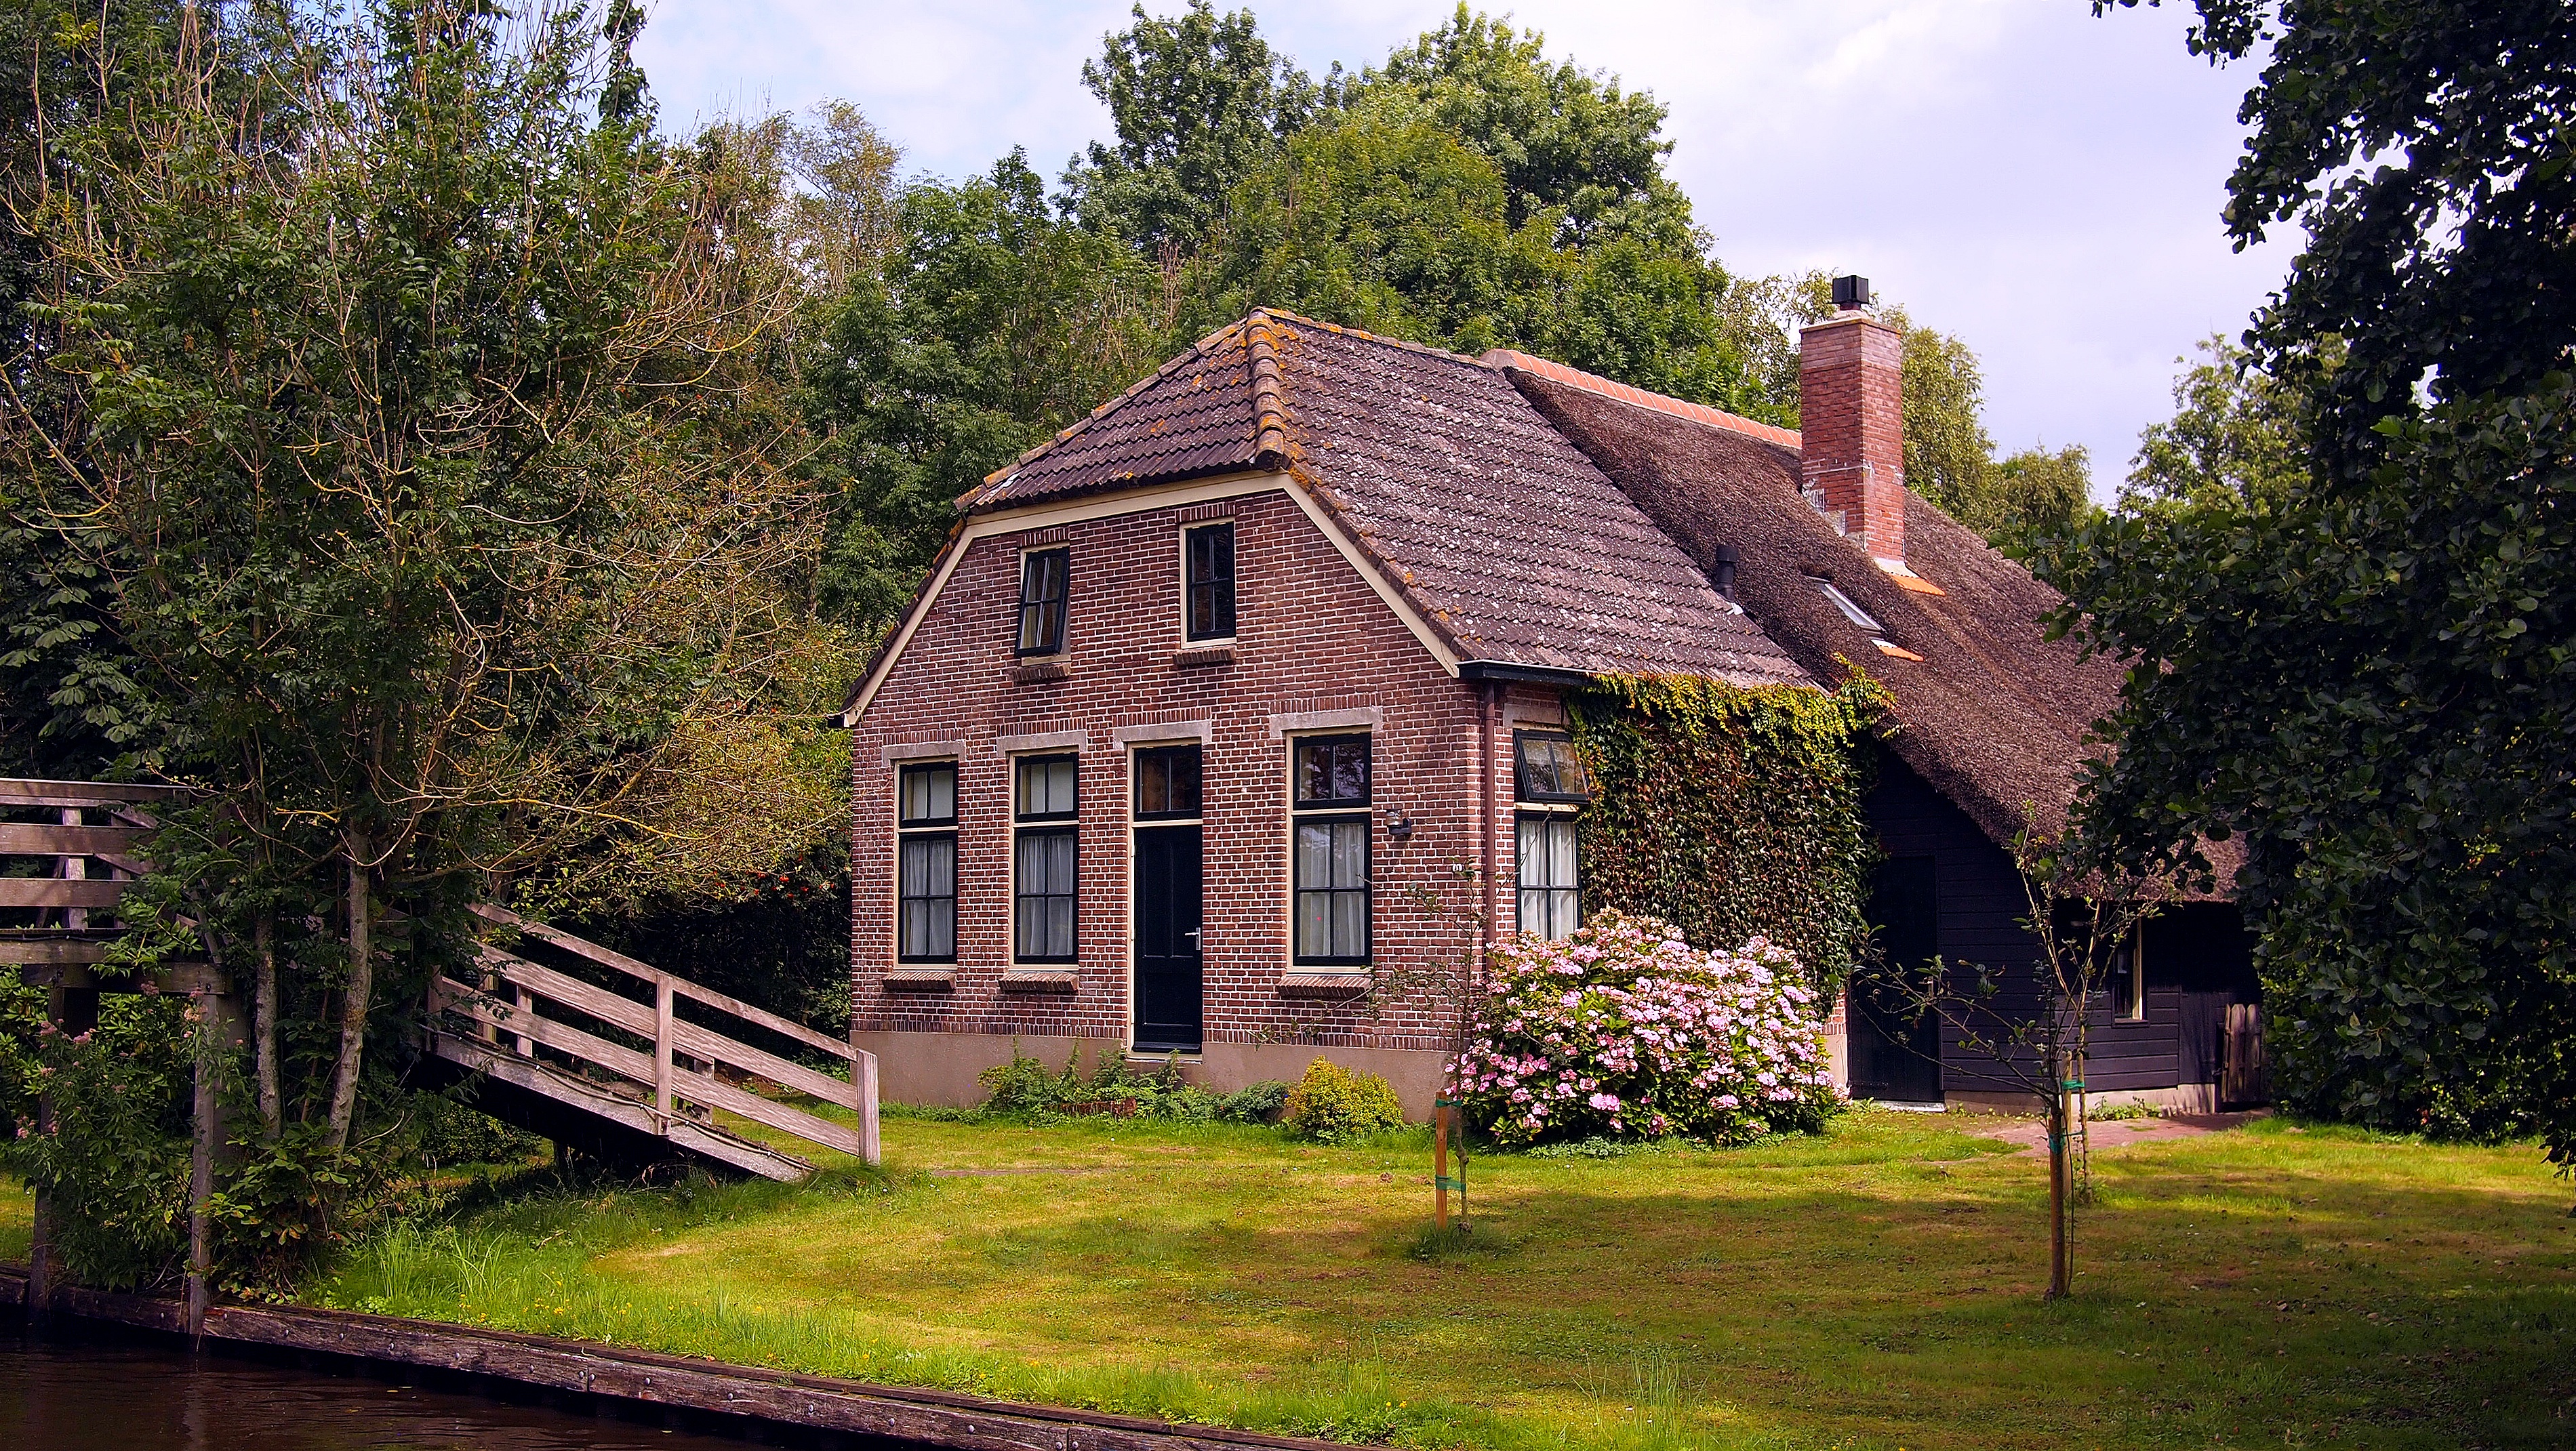
farm, lawn, mansion, house, building, home, cottage, property, farmhouse, plantation, estate, manor house, real estate, rural area, residential area